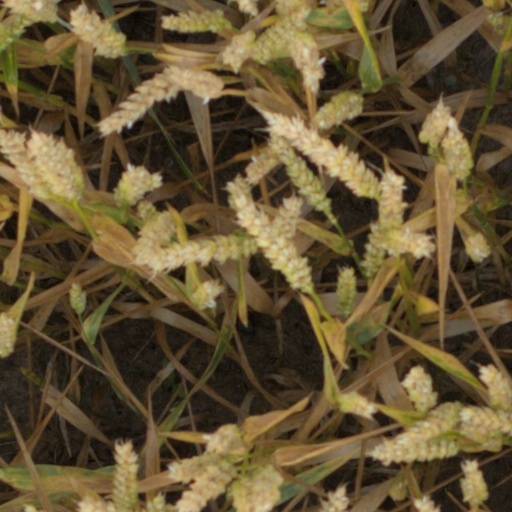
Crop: wheat